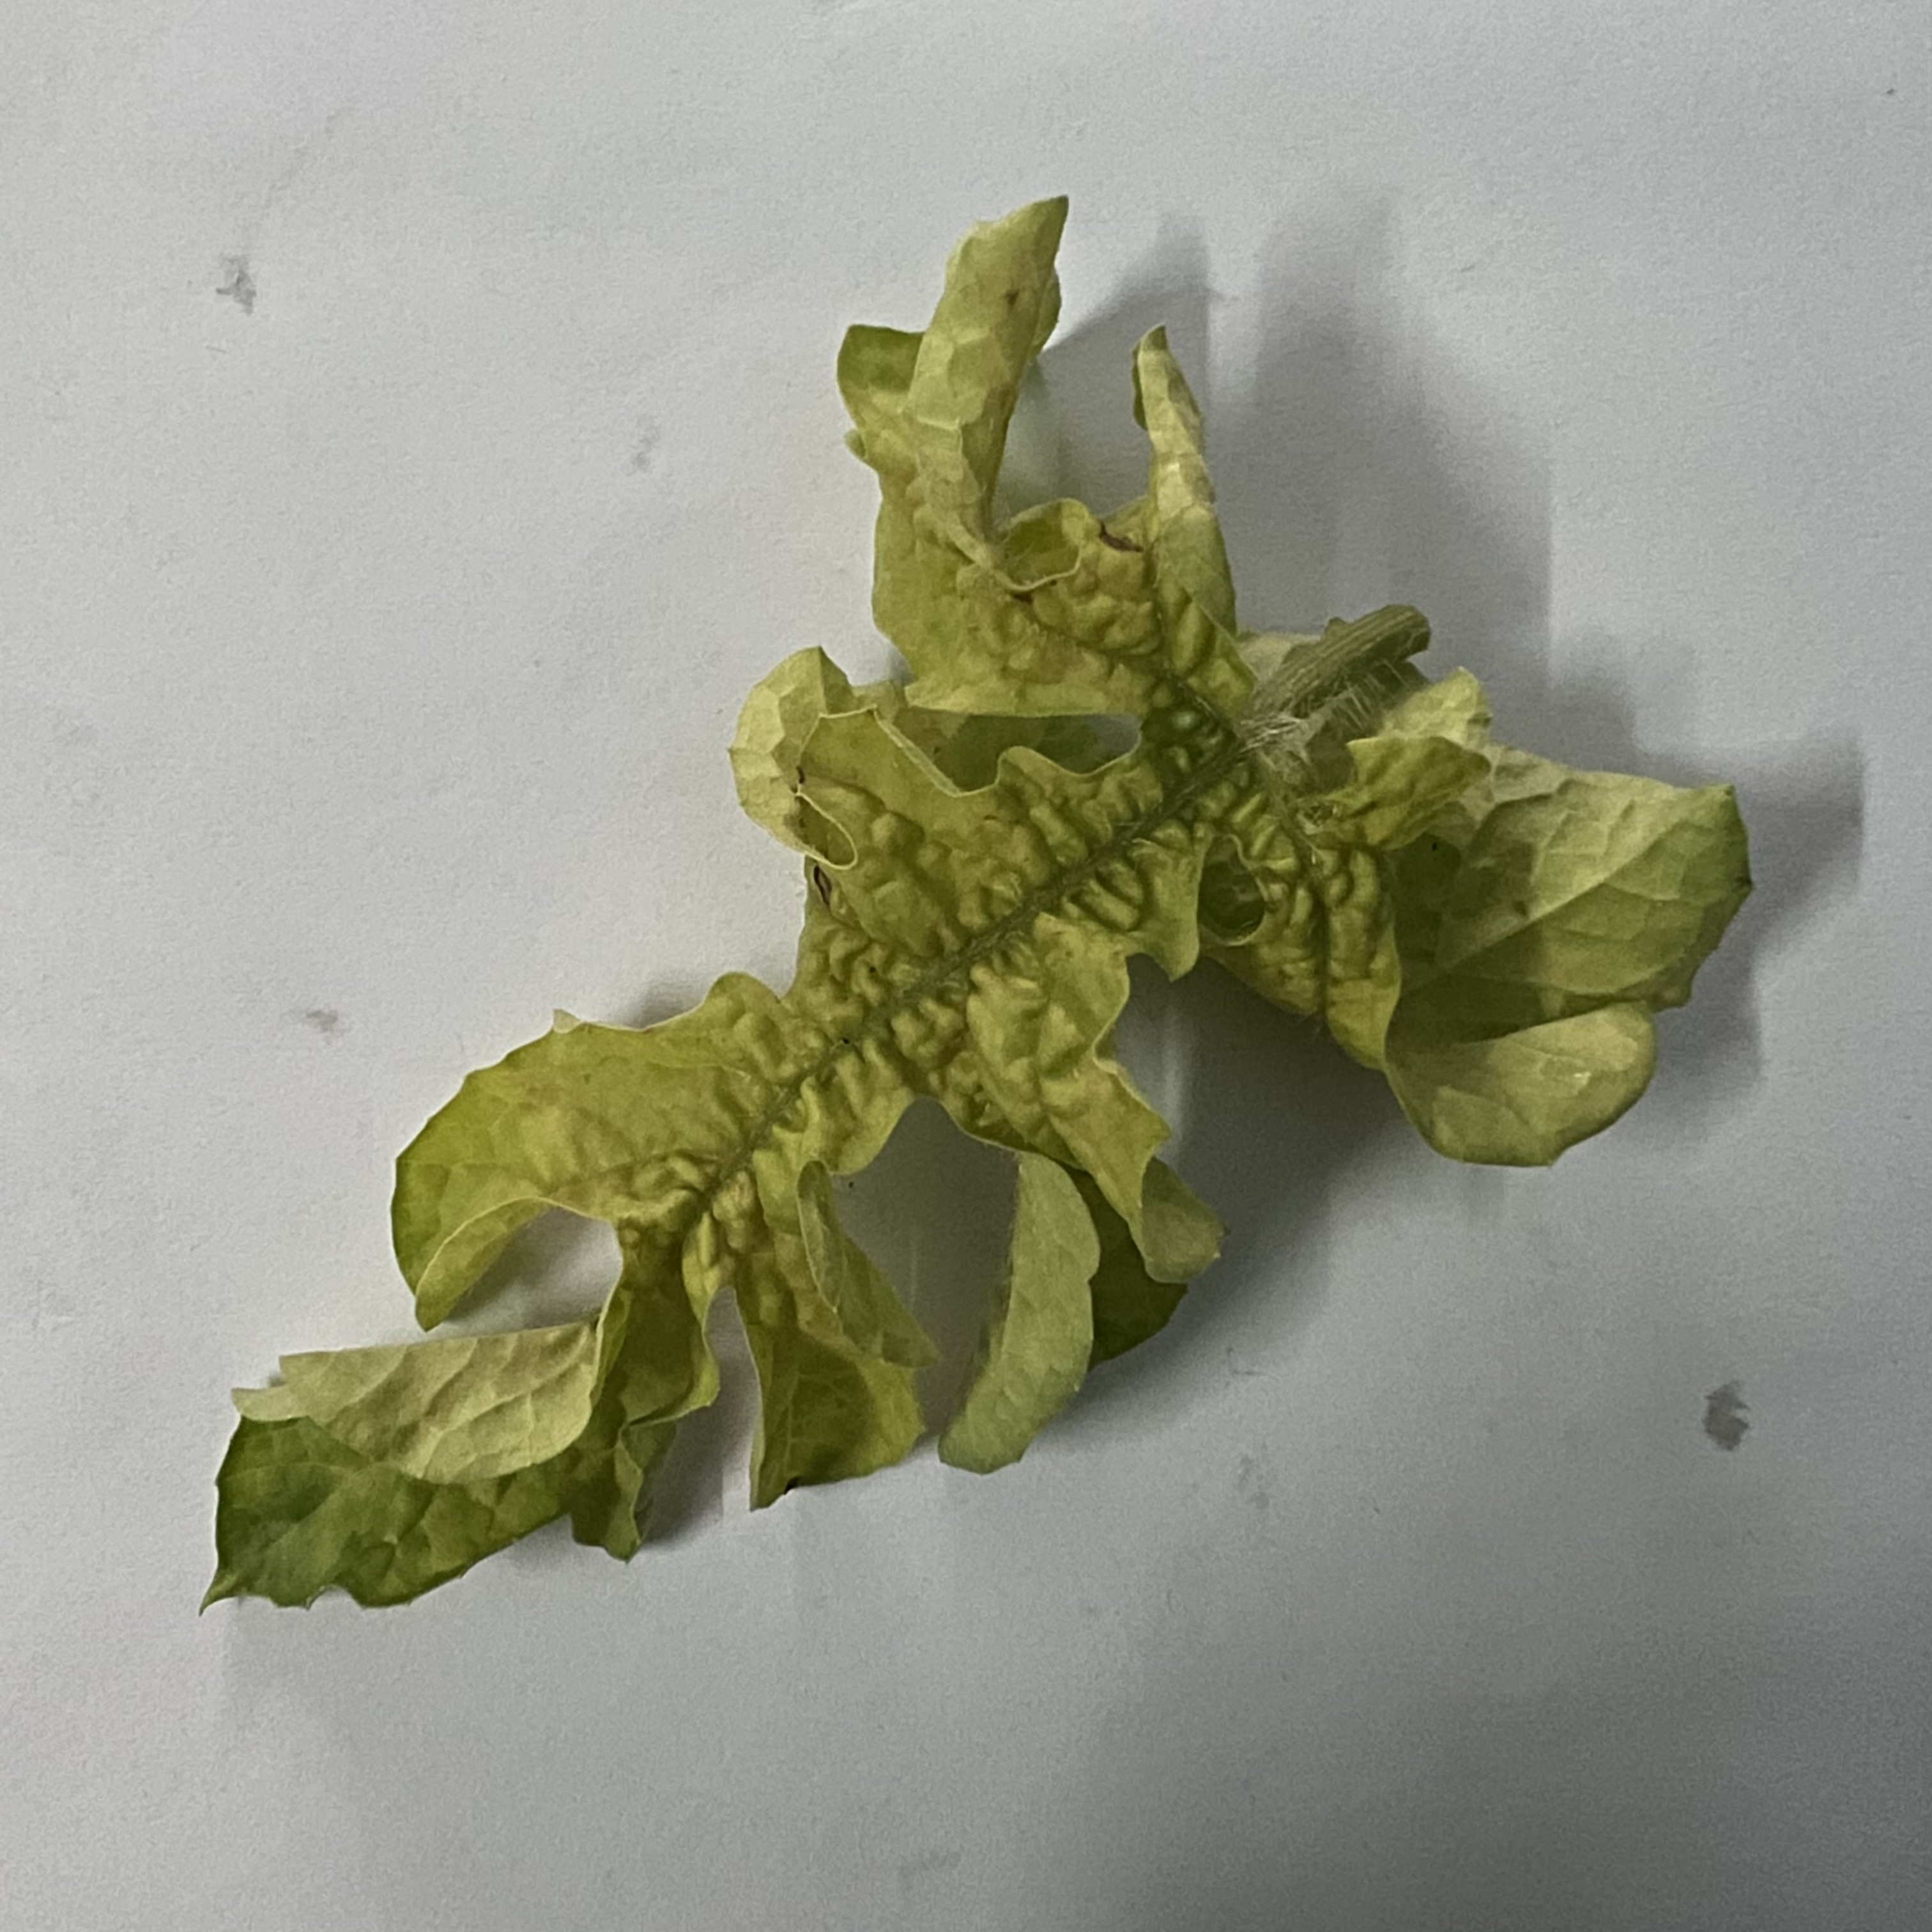
Label: Mosaic_Virus